Battle of Breitenfeld (1631) order of battle

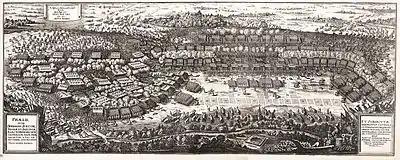
Contemporary etching of troop disposition at the beginning of the Battle of Breitenfeld

The following units and commanders fought in the Battle of Breitenfeld of the Thirty Years War in 1631. Unless otherwise noted, all units have ten companies.